Parachute Regiment (United Kingdom)

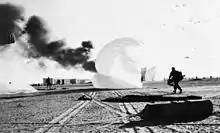
3rd Battalion landing at El Gamil Airfield, Port Said, Suez 1956. The last British battalion sized parachute operation

In May 1945, it was intended that the 6th Airborne Division should be deployed to the Far East. It was intended they would form an Airborne Corps with the 44th Indian Airborne Division. The first unit to leave was the 5th Parachute Brigade, under the command of Kenneth Darling. The brigade consisted of the 7th, 12th and 13th Battalions, 22nd Independent Parachute Company, and support units. The brigade arrived in India in June 1945 and started jungle training, but Japan surrendered before it was completed. The Japanese surrender changed British plans and it was decided the 6th Airborne Division would become the Imperial Strategic Reserve and stay in Europe. The brigade was used on operations in Malaya, and Singapore restoring order after the Japanese occupation.